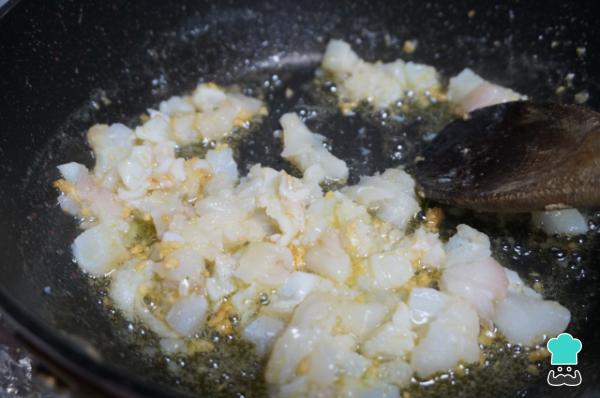
Antes de que se dore el ajo añade el bacalao y remueve para que se mezclen bien estos ingredientes.